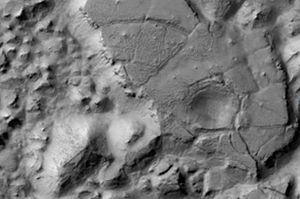
En exogéologie, un terrain chaotique est une surface planétaire où les zones de crêtes, de fissures et de plaines sont confuses et mêlées les unes aux autres. Dans la nomenclature scientifique, le « chaos » est utilisé comme composant des noms propres.